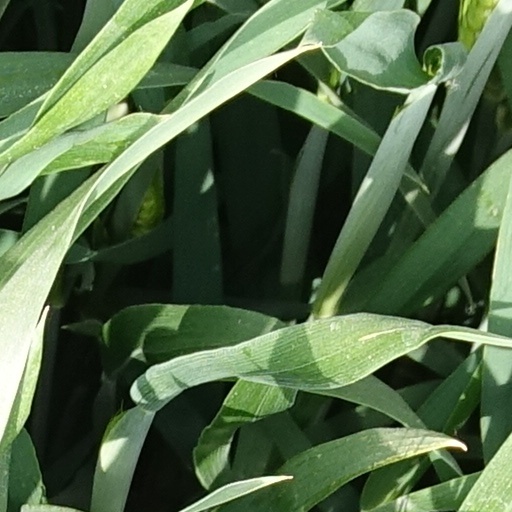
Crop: wheat